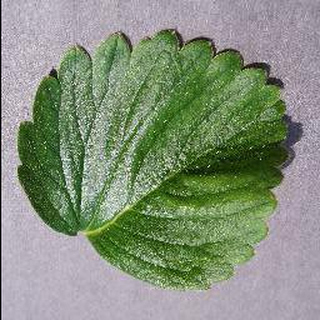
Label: healthy_strawberry